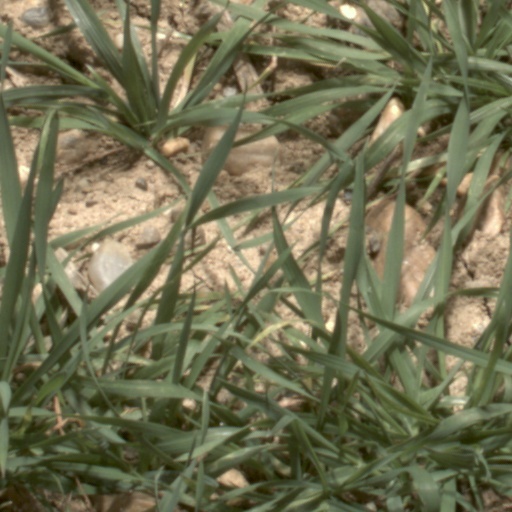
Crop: wheat